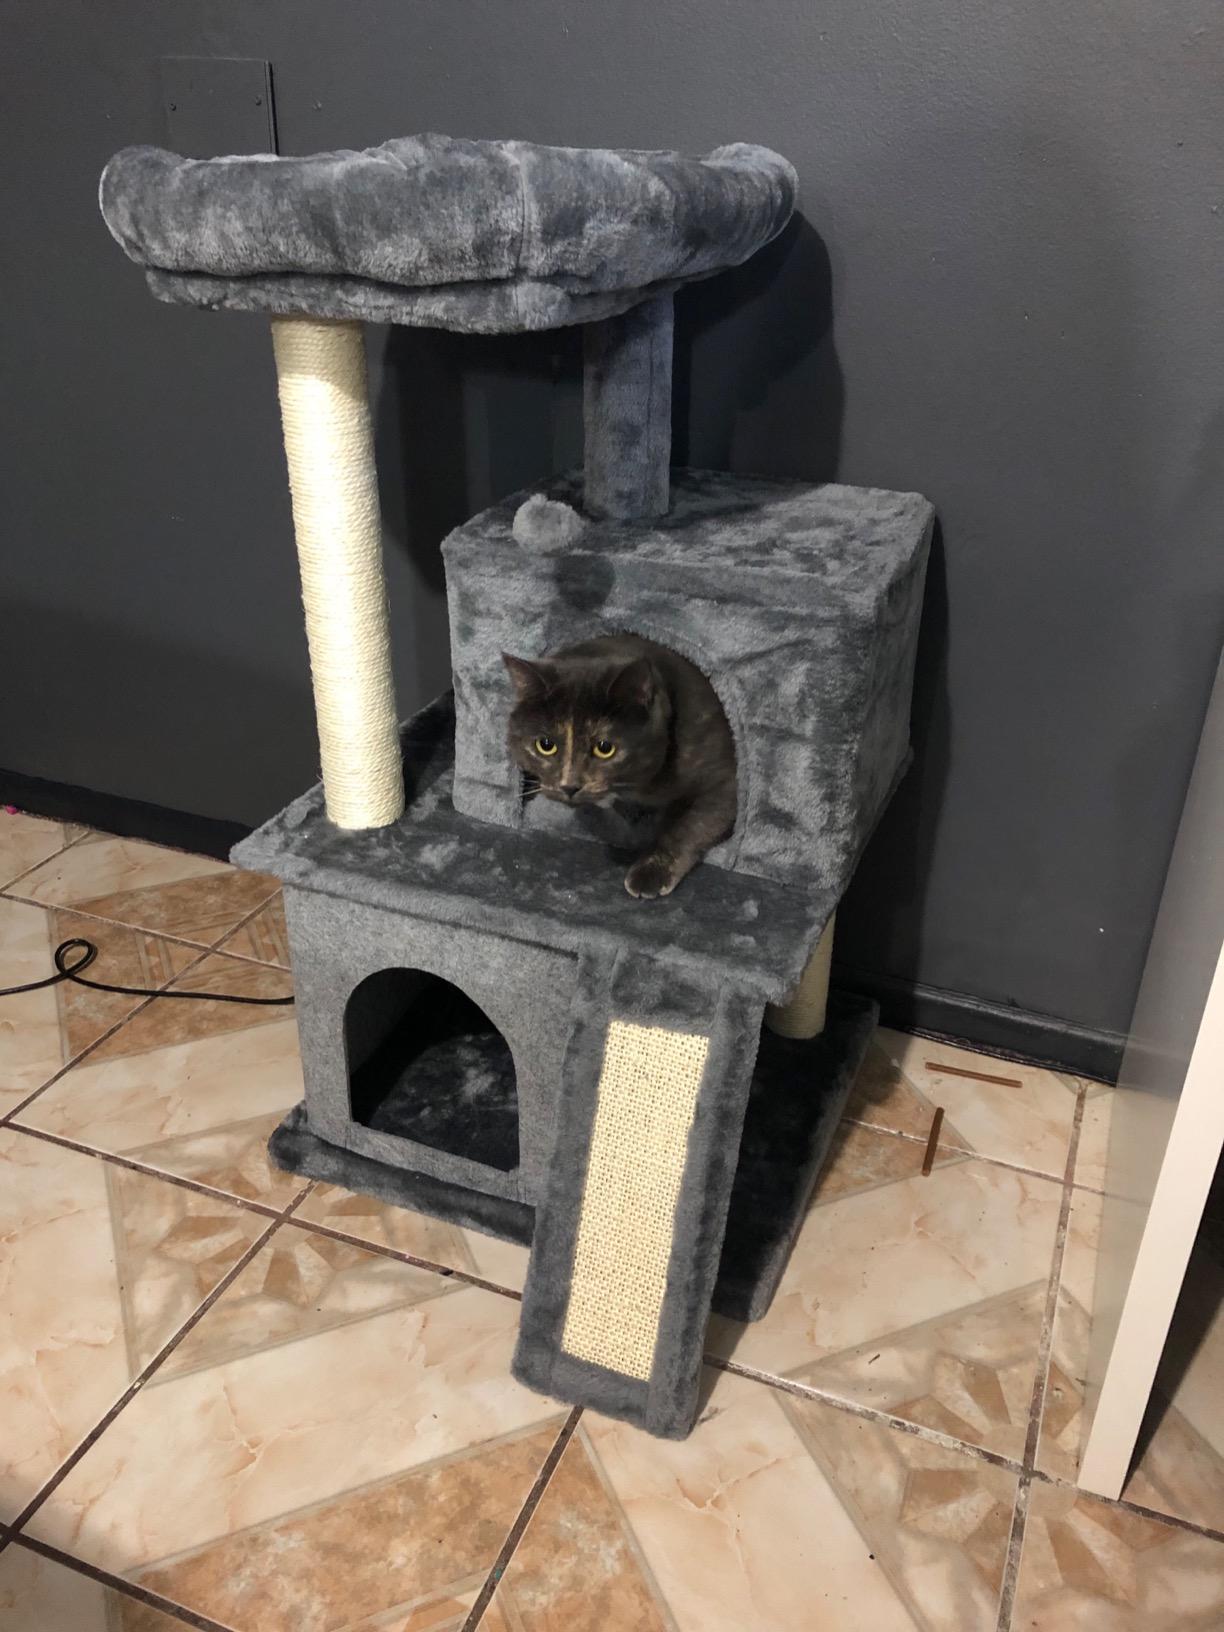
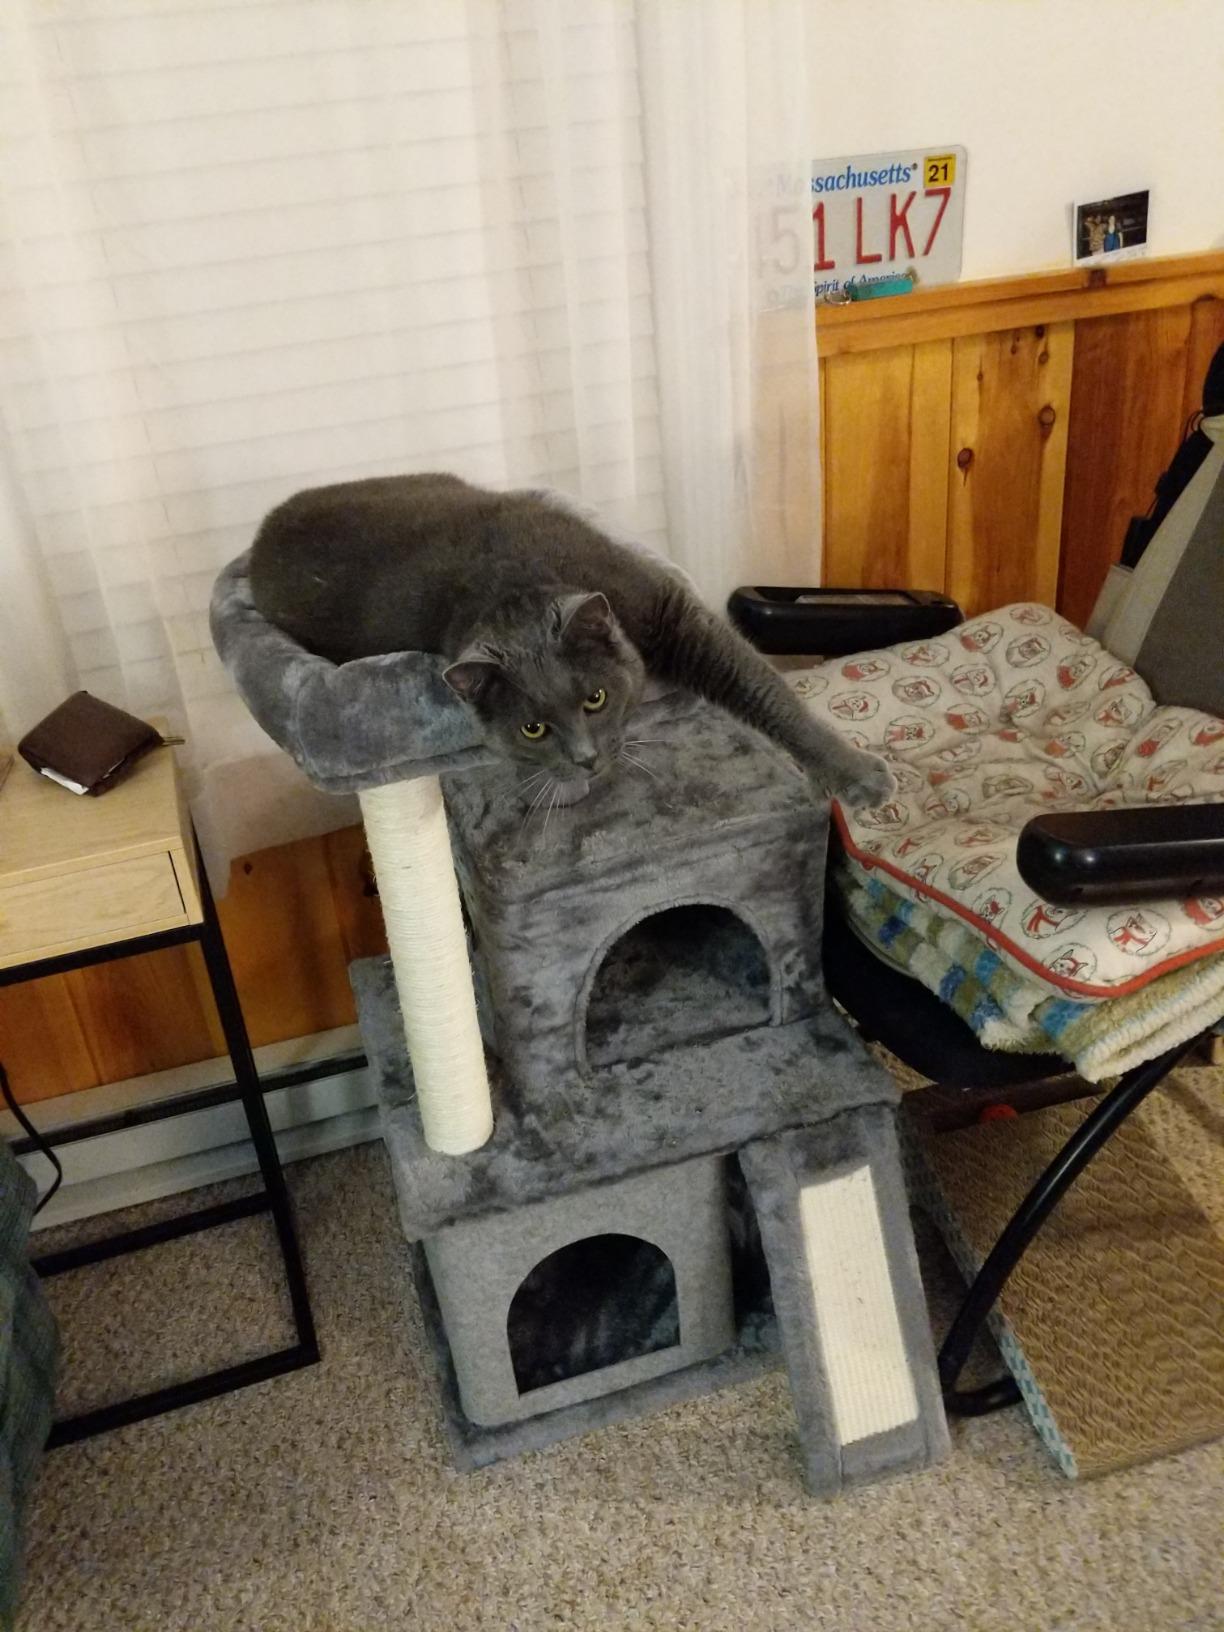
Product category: items_cat tree
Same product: yes